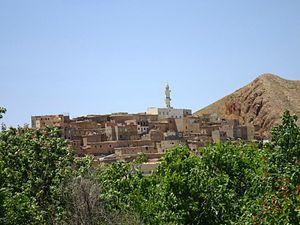
Village de Menâa, This is a photo of a monument in Algeria identified by the ID 05-015
Menaa est une commune de la wilaya de Batna en Algérie dans les Aurès, elle est située à 77 km au sud-ouest de Batna et à 58 km au nord-est de Biskra. La commune est essentiellement composée de l'agglomération chef-lieu Menaa avec les agglomérations secondaires de Nara, Chelma et Brayed.